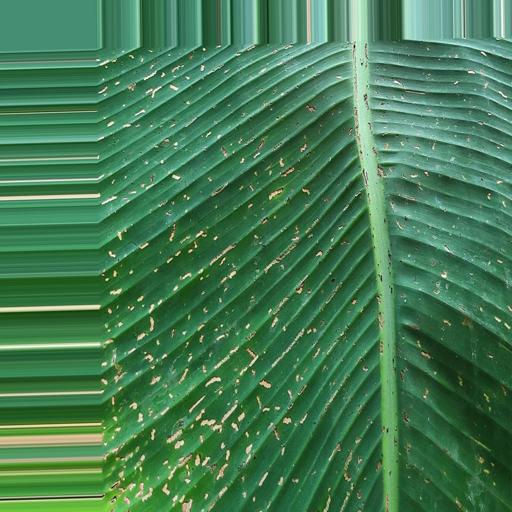
Label: insect_pest